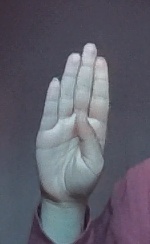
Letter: kaaf